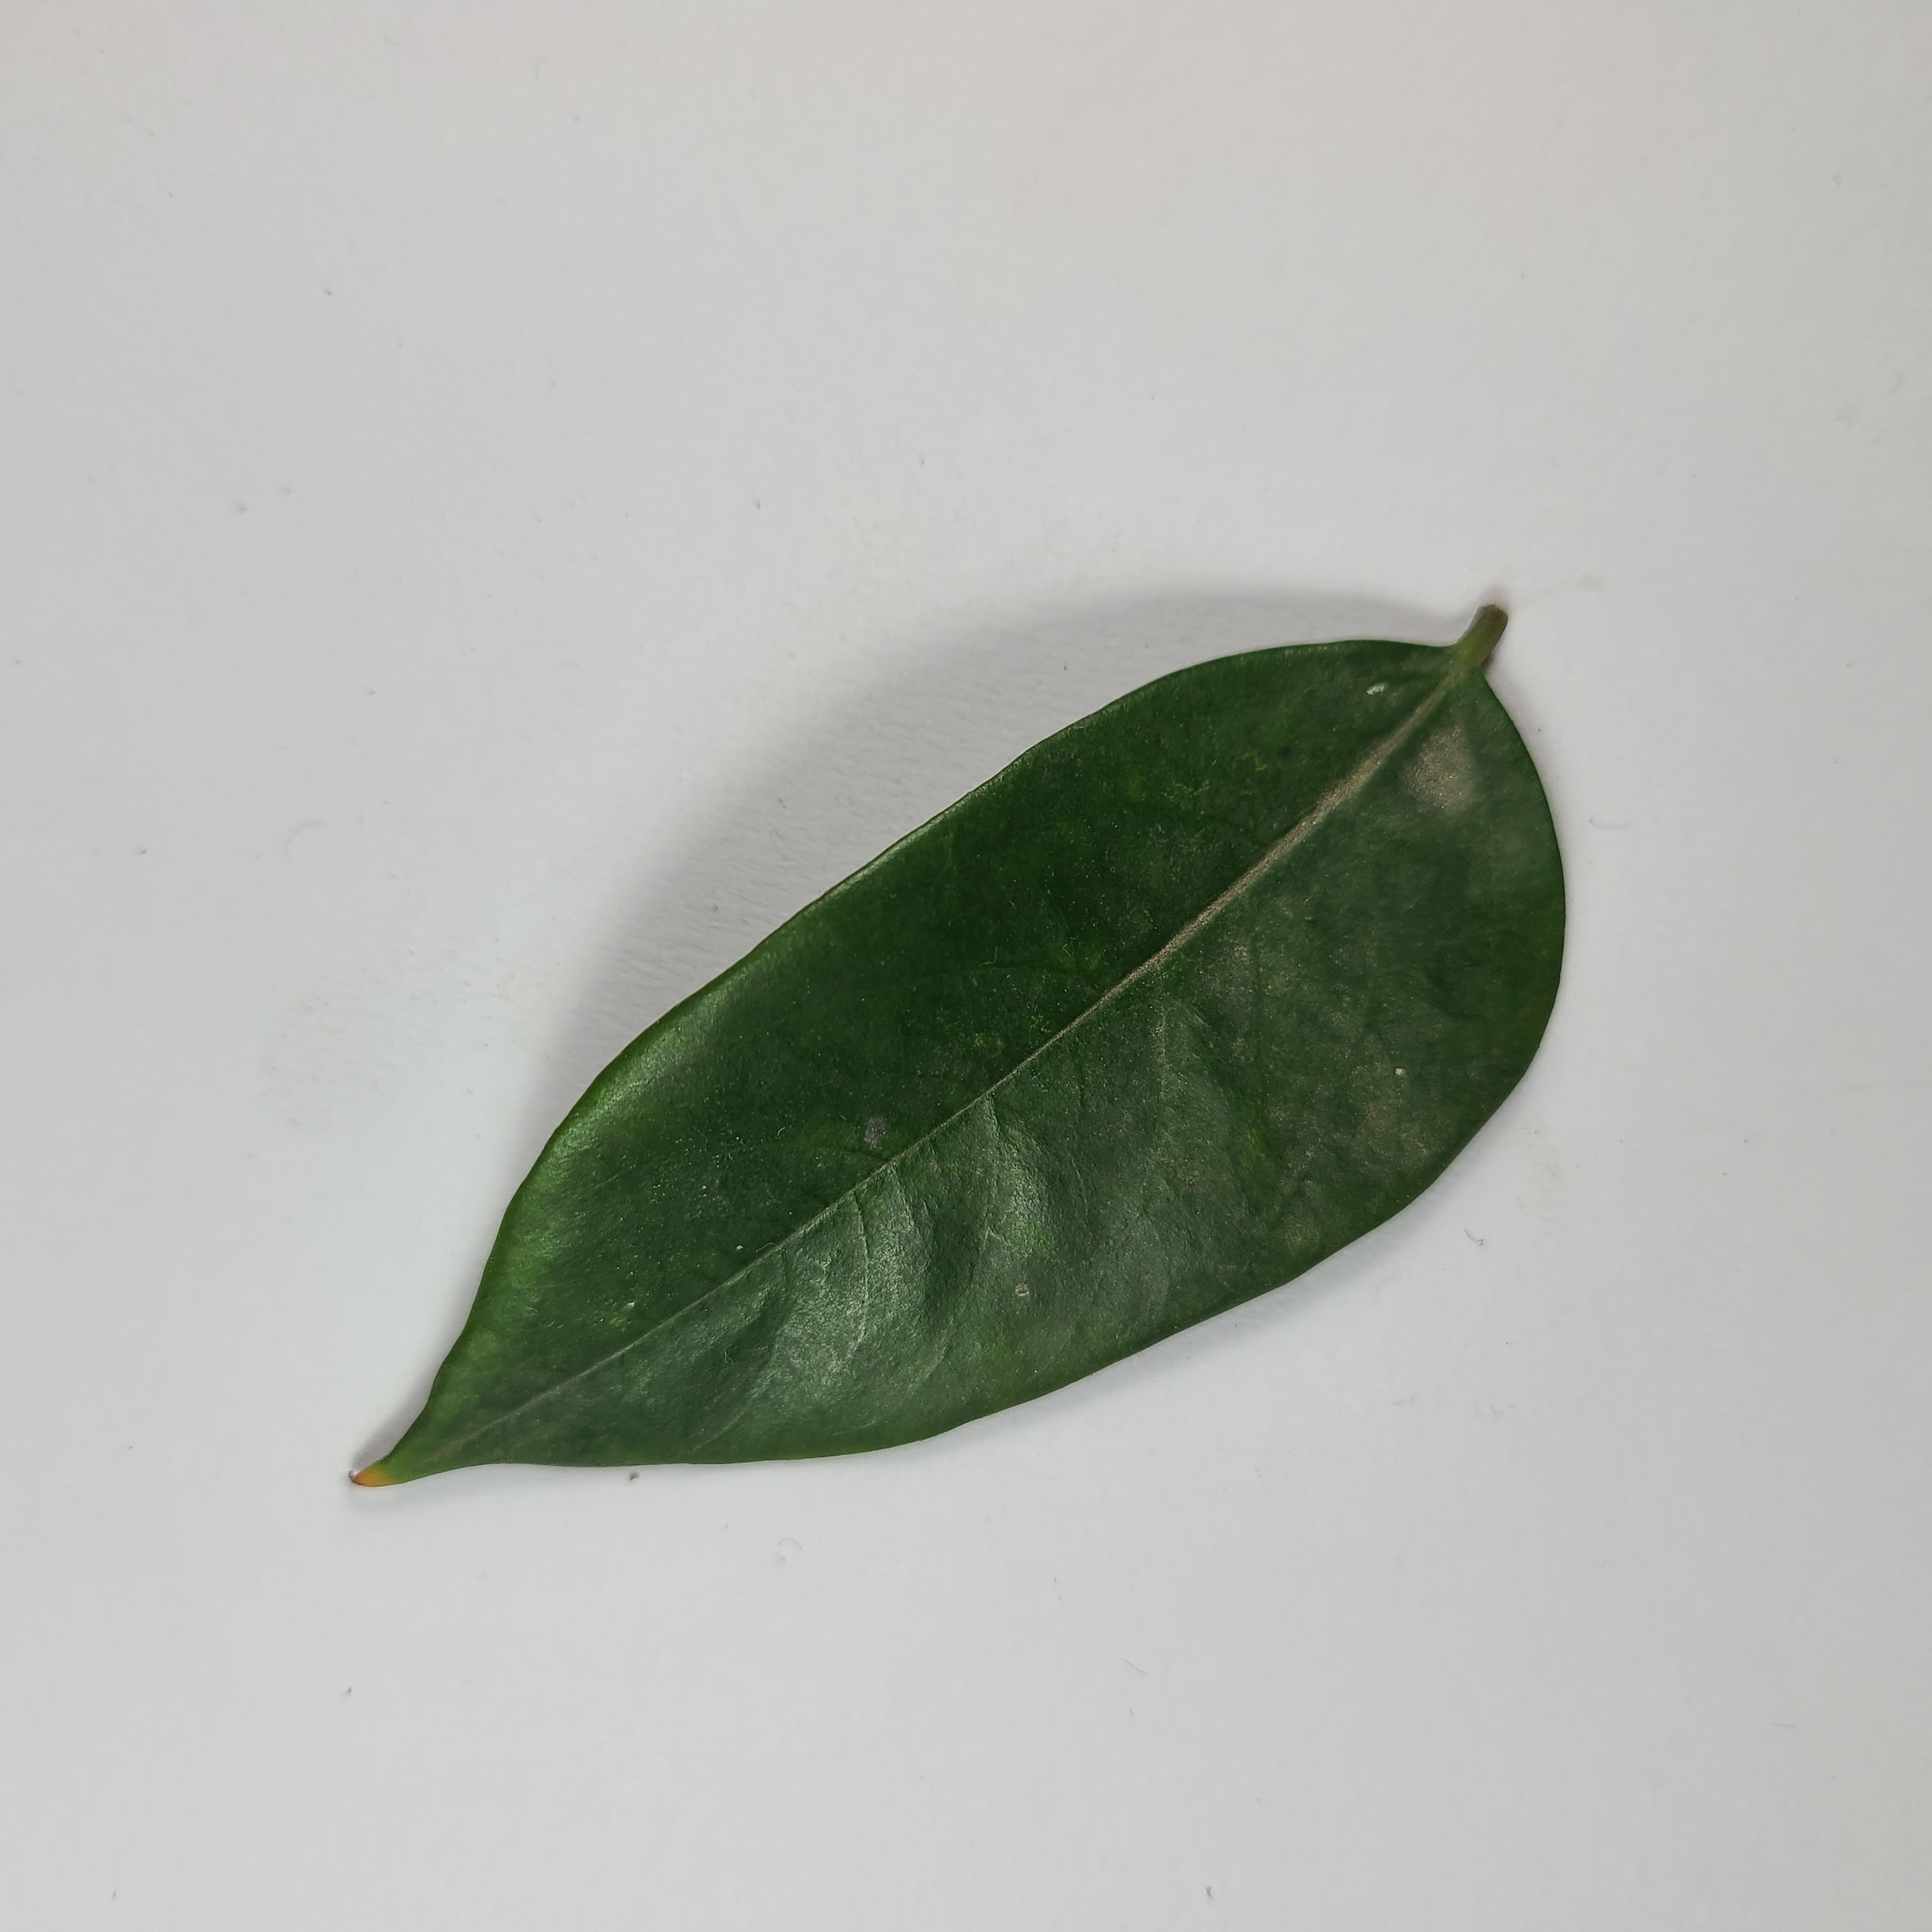
Label: Healthy Leaves